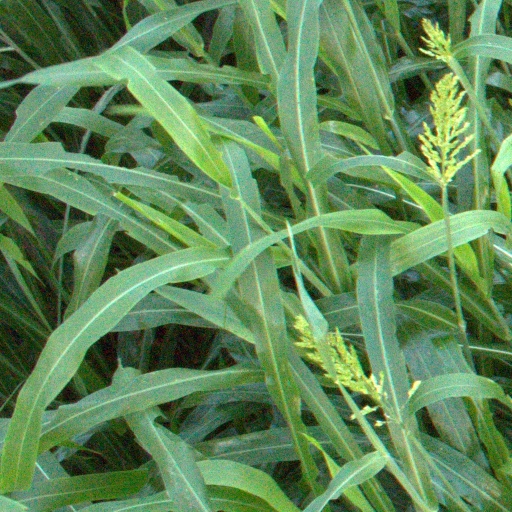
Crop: sorghum